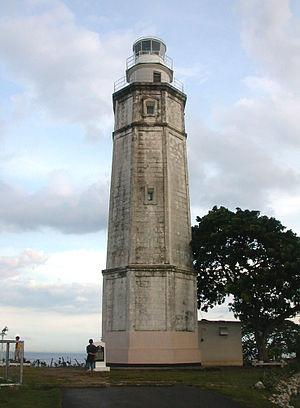
Liloan est une municipalité de la province de Cebu, au centre-est de l'île de Cebu, aux Philippines.